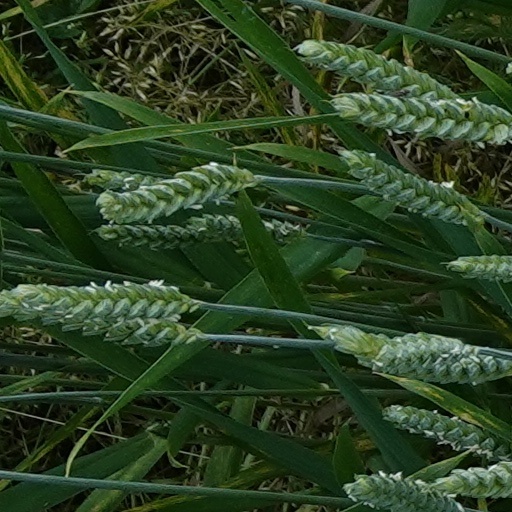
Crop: wheat